Biel/Bienne

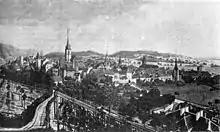
Biel/Bienne in 1805, while part of the First French Republic

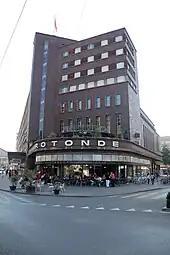
The Volkshaus/Maison du Peuple (People's House) is a symbol of the Social Democratic era of the town in the 1930s

The French Revolution changed the political situation in Biel/Bienne. In 1793, the French Revolutionary Army captured the Bishopric of Basel and brought the French into the lands near Biel. When they conquered the Moutier valley and Erguel in 1797 it brought the French practically to the gates of Biel/Bienne. On 6 February 1798, French troops marched through the open city gate while the population celebrated their arrival. Bienne and its neighboring communities were incorporated as the "Canton de Bienne" into the département du Mont-Terrible of the First French Republic. Two years later, in 1800, it went to the Département du Haut-Rhin. Under Mayor Sigmund Wildermeth (1765–1847) Biel strictly followed every dictate from Paris.